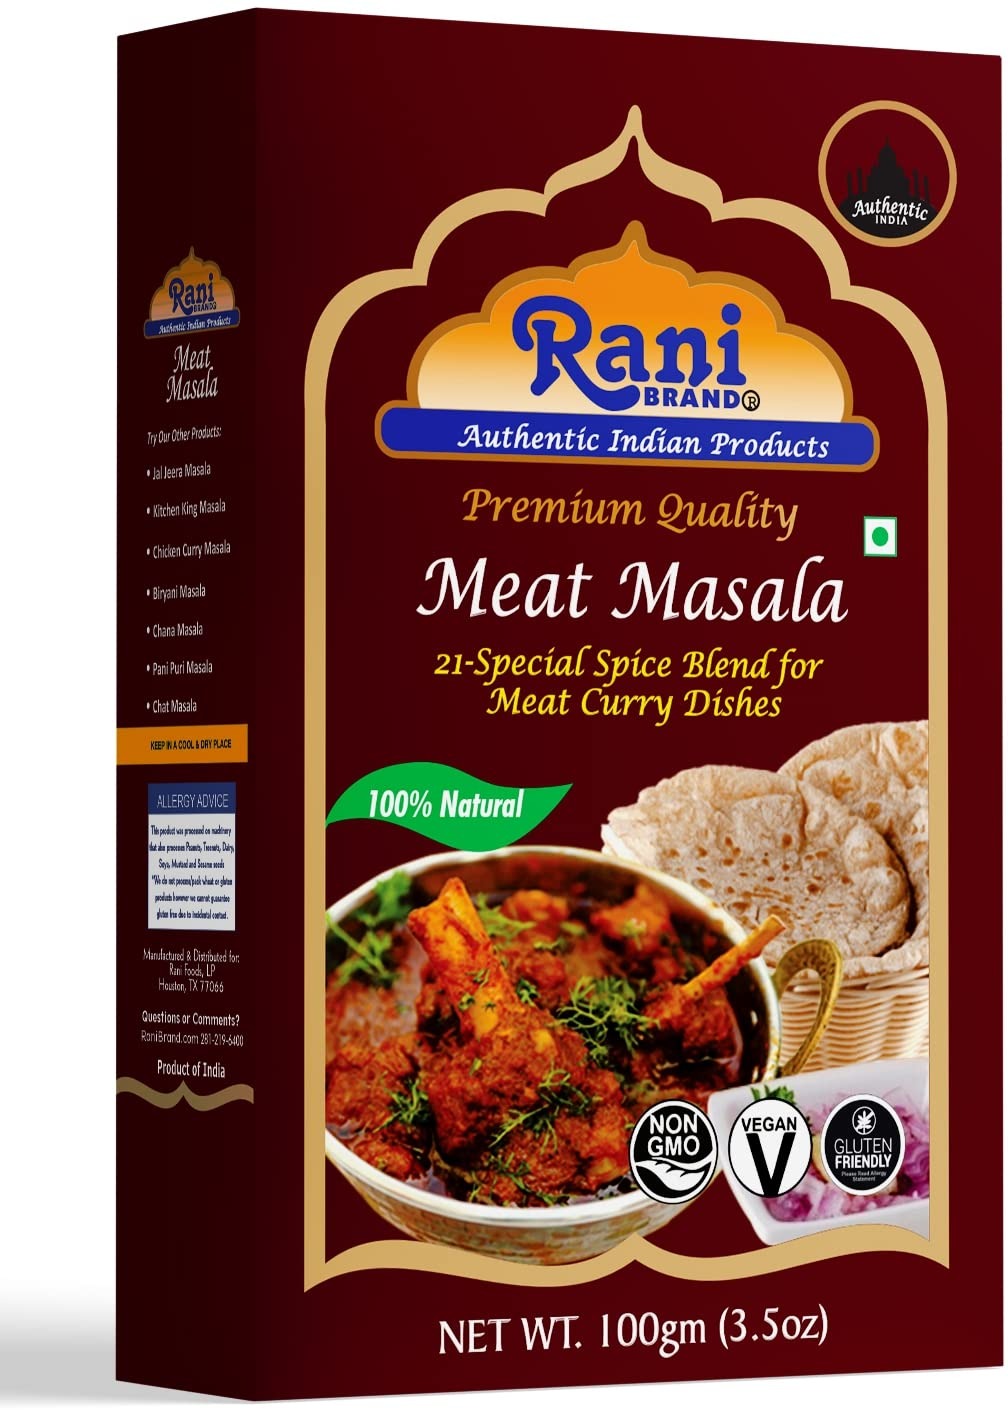
Item Name: Rani Meat Curry Masala 21-Spice Blend 3.5oz (100g) ~ All Natural | Vegan | No Colors | Gluten Friendly | NON-GMO | Indian Origin
Bullet Point 1: You'll LOVE our Meat Masala by Rani Brand--Here's Why:
Bullet Point 2: ❤️100% Natural, Non-GMO, No Preservatives, Vegan, Gluten Friendly PREMIUM Gourmet Food Grade Spice.
Bullet Point 3: ❤️Packed in a no barrier Plastic Bag, wraps back up in the box for easy storage.
Bullet Point 4: ❤️Authentic 21 Spice Blend Meat Masala (unlike many others who use only 6-7 spices to keep costs down). Rani is a family owned USA based company selling spices for over 40 years, buy with confidence!
Bullet Point 5: ❤️NO FILLERS in any Rani Brand Spices (fillers are commonly used in spices to make them free flowing or lessen the costs of production) Net Wt. 3.5oz (100g), Product of India
Product Description: The essential snack masala in your spice box that tantalizes you in many different dimensions, is Fries Masala. One simple shake, packs quite the punch. when the delicious smell of French fries fills the air, there isn't much you can do but indulge It can be mixed into your favorite dipping sauce from ketchup to ranch dressing. No cooking needed to get the Curry Kick, just a sprinkle. For a hotter, spicier versions mix Rani Chili Ground. Add to nuts, chips and more to create a tasty treat made especially for you!
Value: 3.5
Unit: Ounce

Price: 7.99